Charles F. Willard

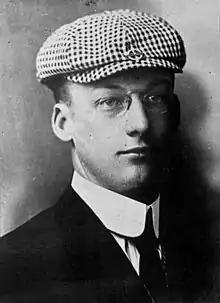
Willard in 1910

Charles Foster Willard (October 13, 1883February 1, 1977) was an American aviator and engineer, who became known as the first [[barnstorming|barnstormer]] with his trick flights. Willard was the first person taught to fly by Glenn Curtiss in 1909 and was the 10th person to receive an official pilot's licence. Willard made a number of aviation 'firsts'.